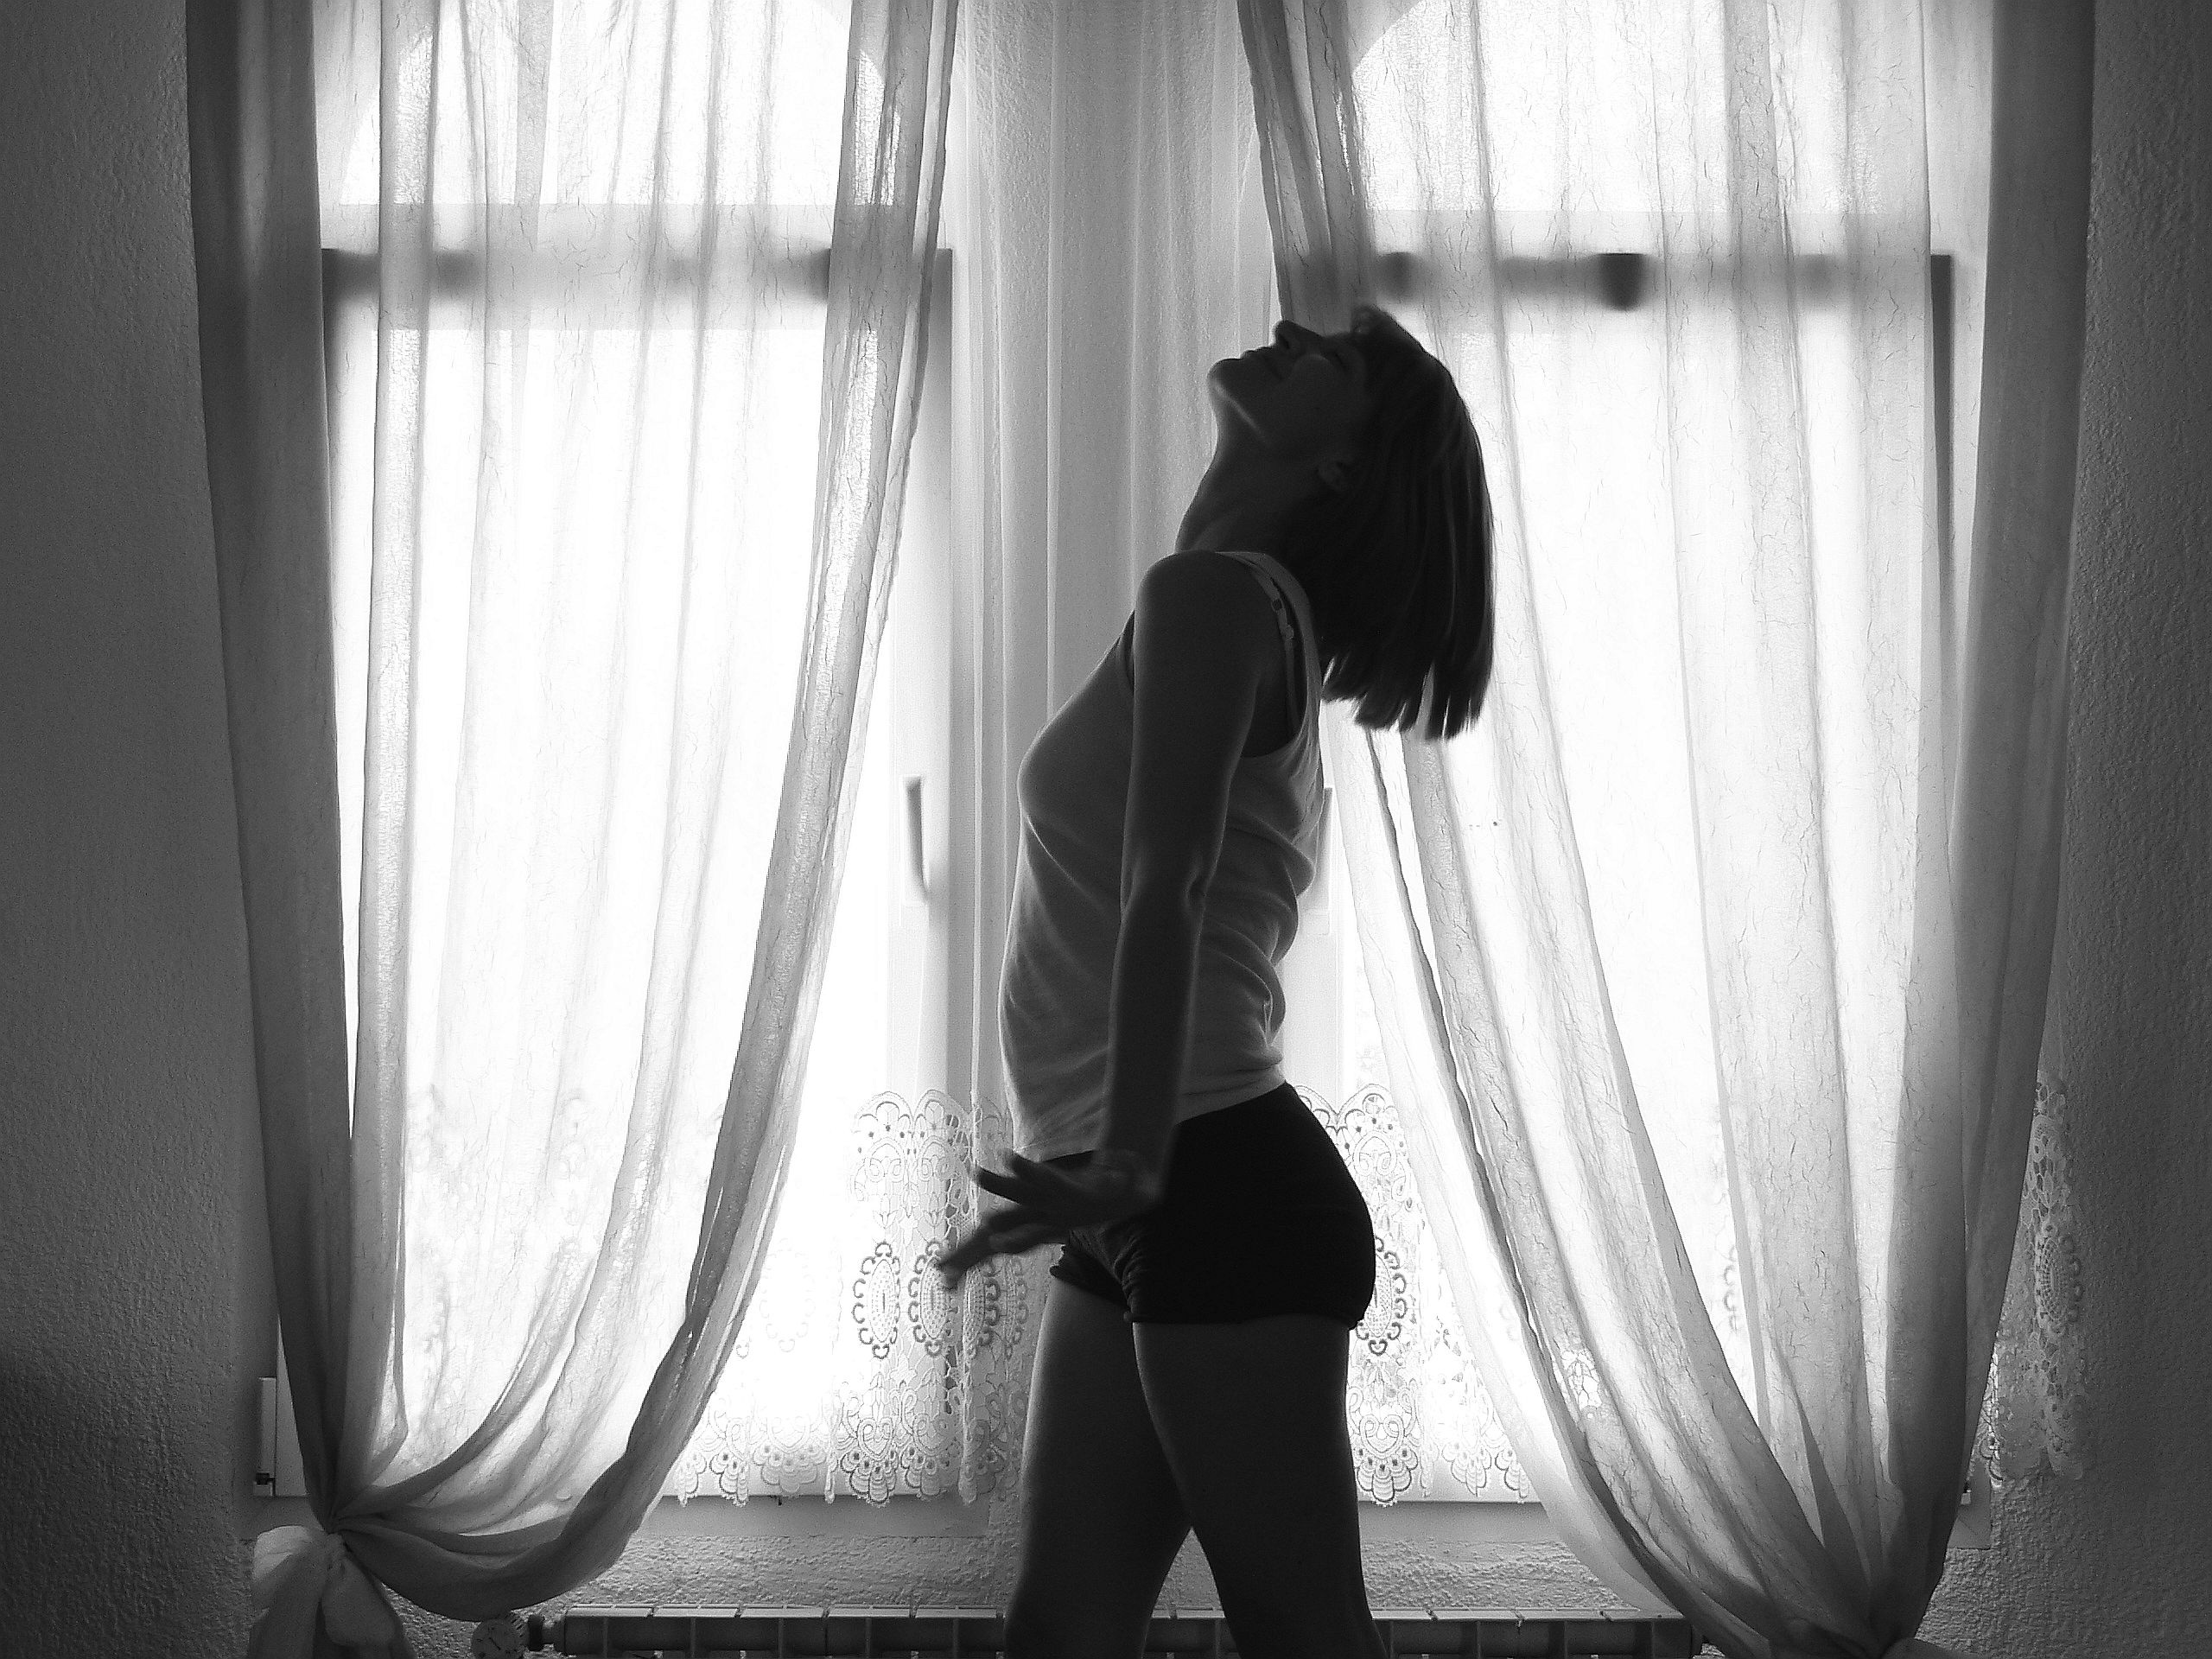
silhouette, light, black and white, white, photography, window, home, dance, black, monochrome, dress, women, back, photograph, snapshot, emotion, monochrome photography, human positions